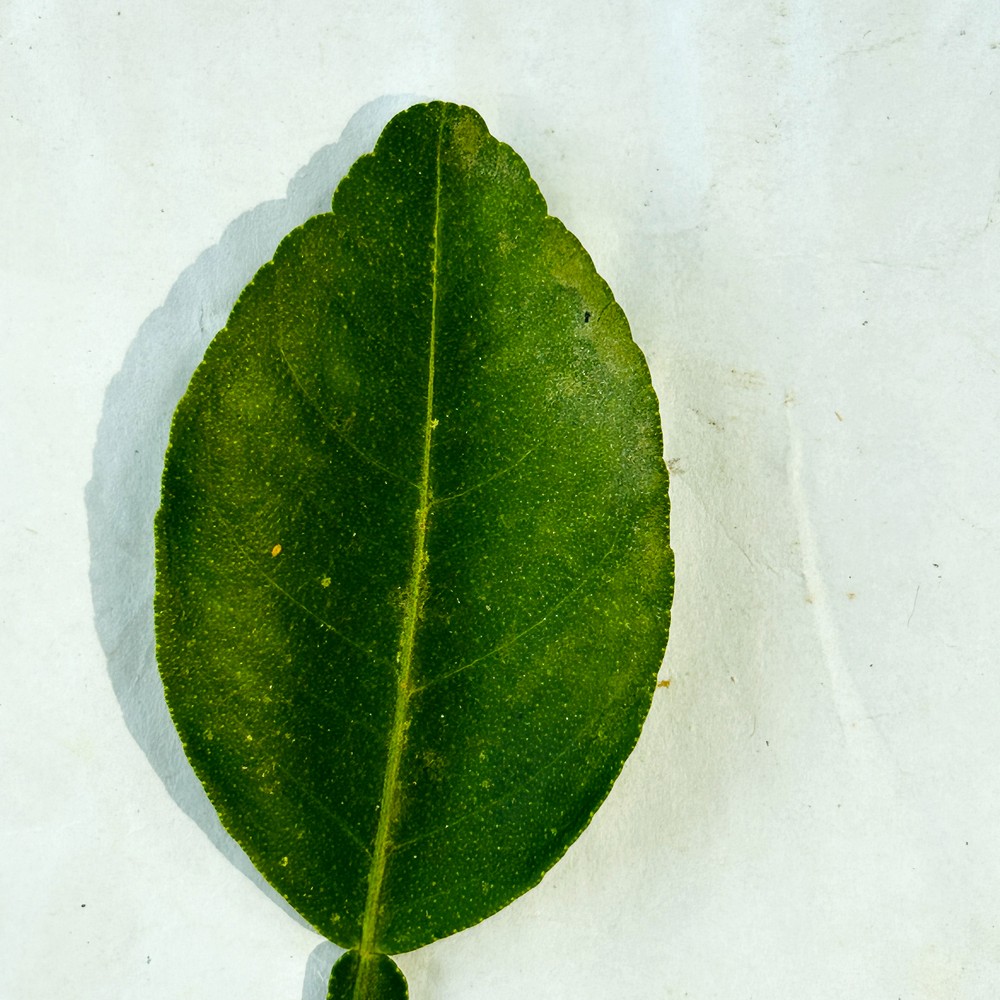
Label: Healthy Leaf